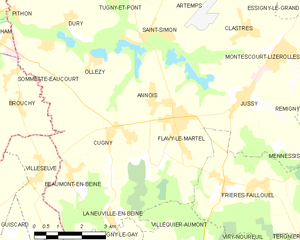
Carte des communes françaises: Annois